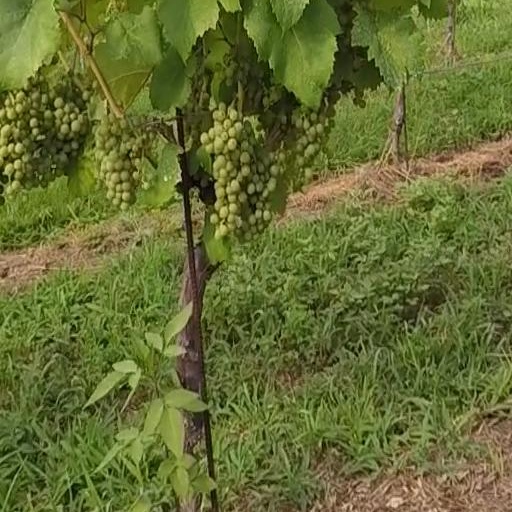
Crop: grape